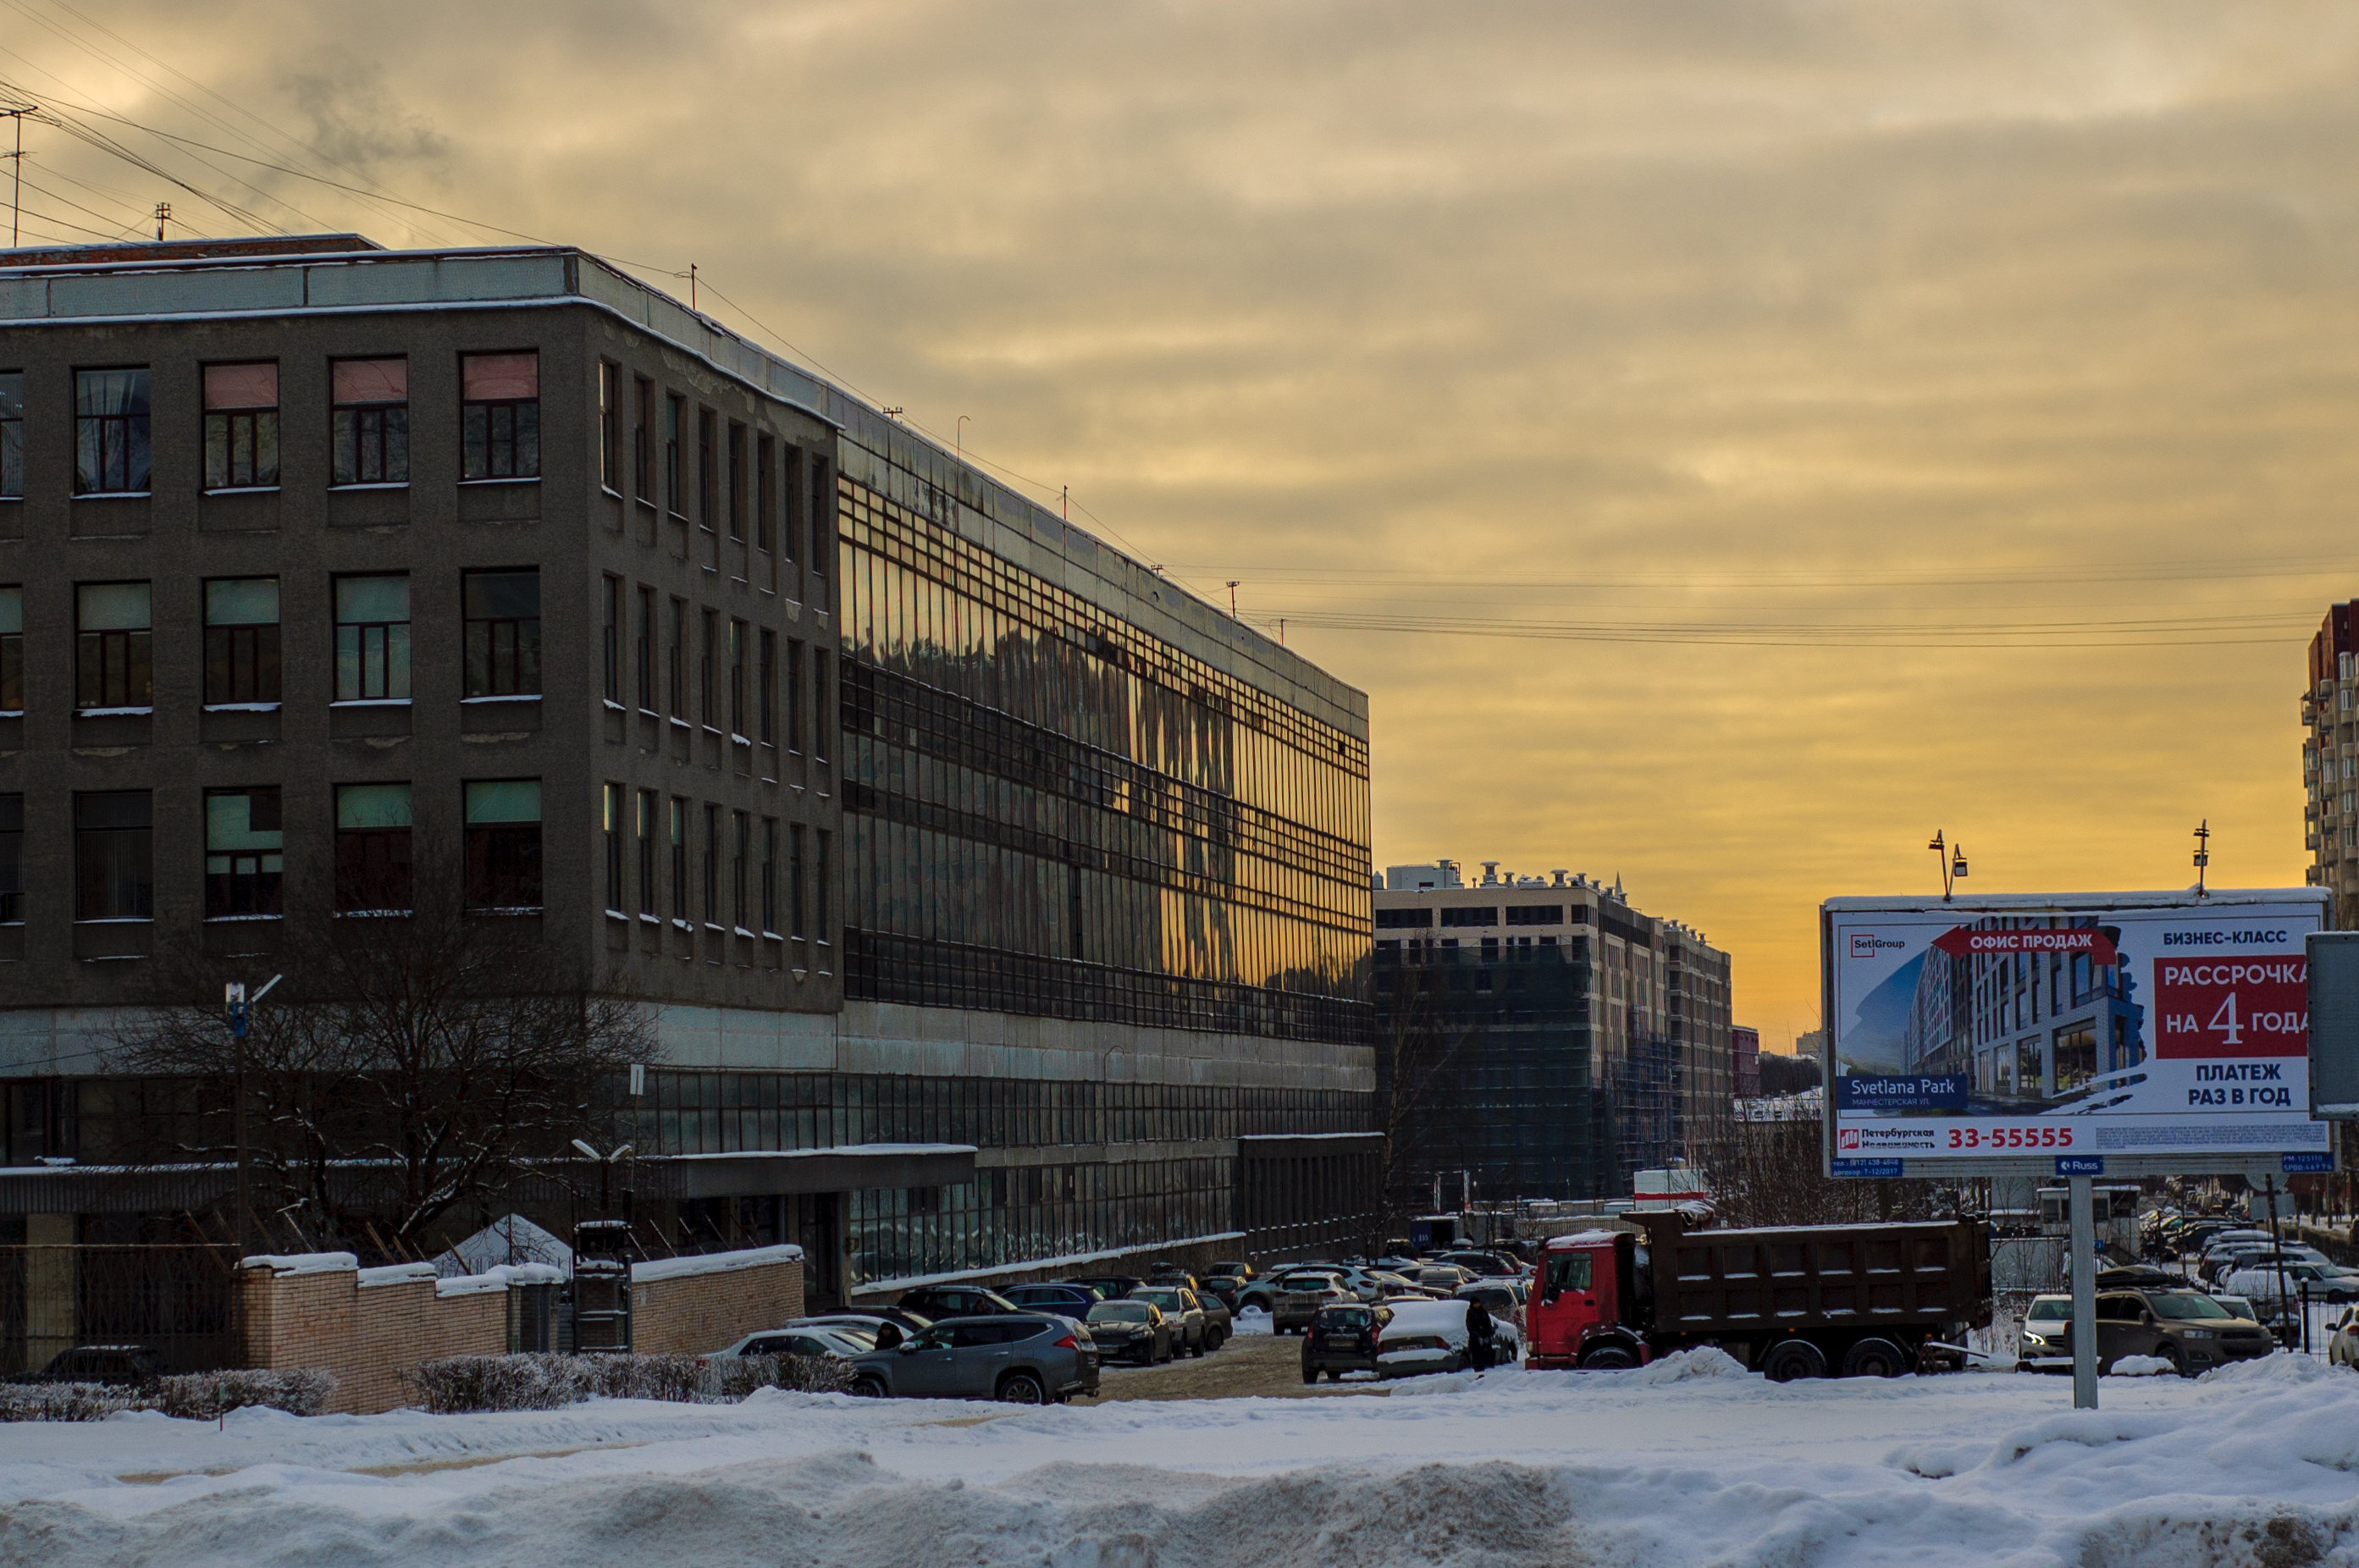
images, cloud, sky, building, window, snow, tire, vehicle, automotive tire, urban design, wheel, neighbourhood, condominium, residential area, public space, waterway, freezing, tower block, city, facade, metropolitan area, metropolis, road, commercial building, mixed use, tree, winter, street, rolling, event, downtown, truck, car, cityscape, parking, house, apartment, headquarters, roof, landscape, precipitation, suburb, asphalt, motor vehicle, evening, street light, transport, parking lot